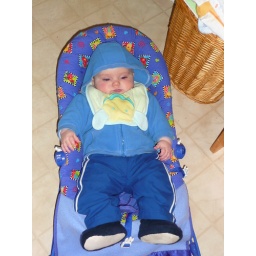
Big boy Jake in his warm clothes (including his L.L. Bean wind pants) :)